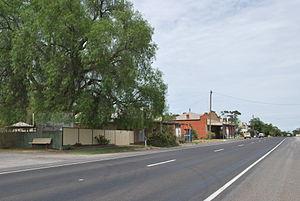
La Mallee Highway est une route longue de 377 km, de direction est-ouest, partant de Tailem Bend en Australie-Méridionale par les zones céréalières situées à l'extrémité sud du Murray Mallee jusqu'à Pinnaroo près de la frontière avec le Victoria, avant de traverser la frontière. Elle continue au Victoria, passe par Ouyen, où elle croise la Calder Highway et Piangil, puis elle s'achève en arrivant sur la Murray Valley Highway.
Walpeup est un hameau au nord-ouest de l'État de Victoria à 130 kilomètres de Swan Hill et à 473 au nord-ouest de Melbourne